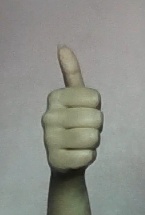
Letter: aleff